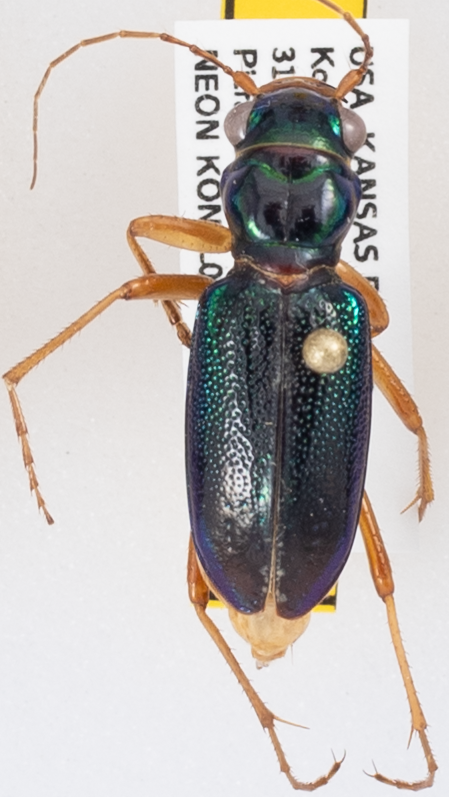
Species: Tetracha virginica
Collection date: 2018-07-05
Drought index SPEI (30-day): -2.09
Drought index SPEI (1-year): -2.01
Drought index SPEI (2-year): -0.946